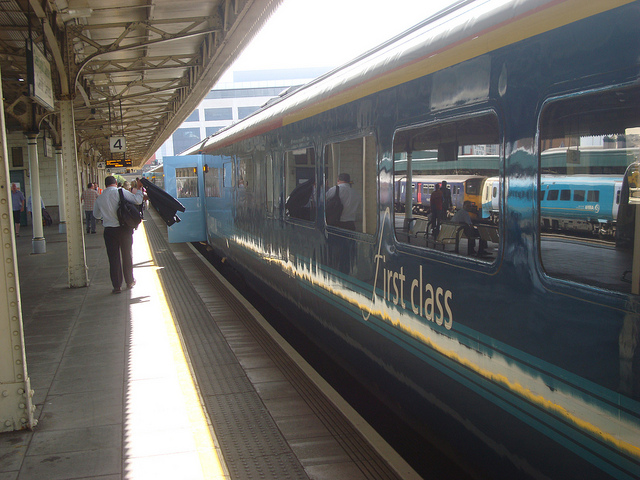
A train station that is not underground marked "first class"

People getting on and off at a train station.

A train is pulled up to the passenger loading.

a train in a station and a man walking on the platform

A person walks on a platform next to a passenger train.